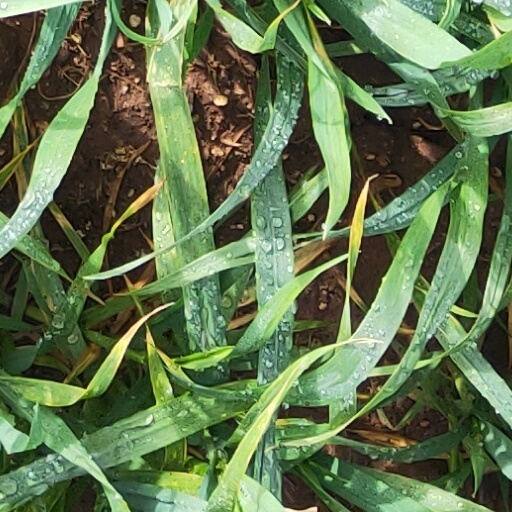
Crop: wheat